Ruthweiler

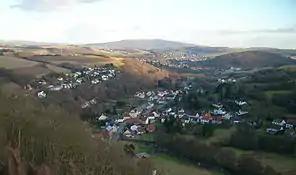
Ruthweiler

Ruthweiler is an – a municipality belonging to a , a kind of collective municipality – in the Kusel district in Rhineland-Palatinate, Germany. It belongs to the "Verbandsgemeinde" of Kusel-Altenglan, whose seat is in Kusel.